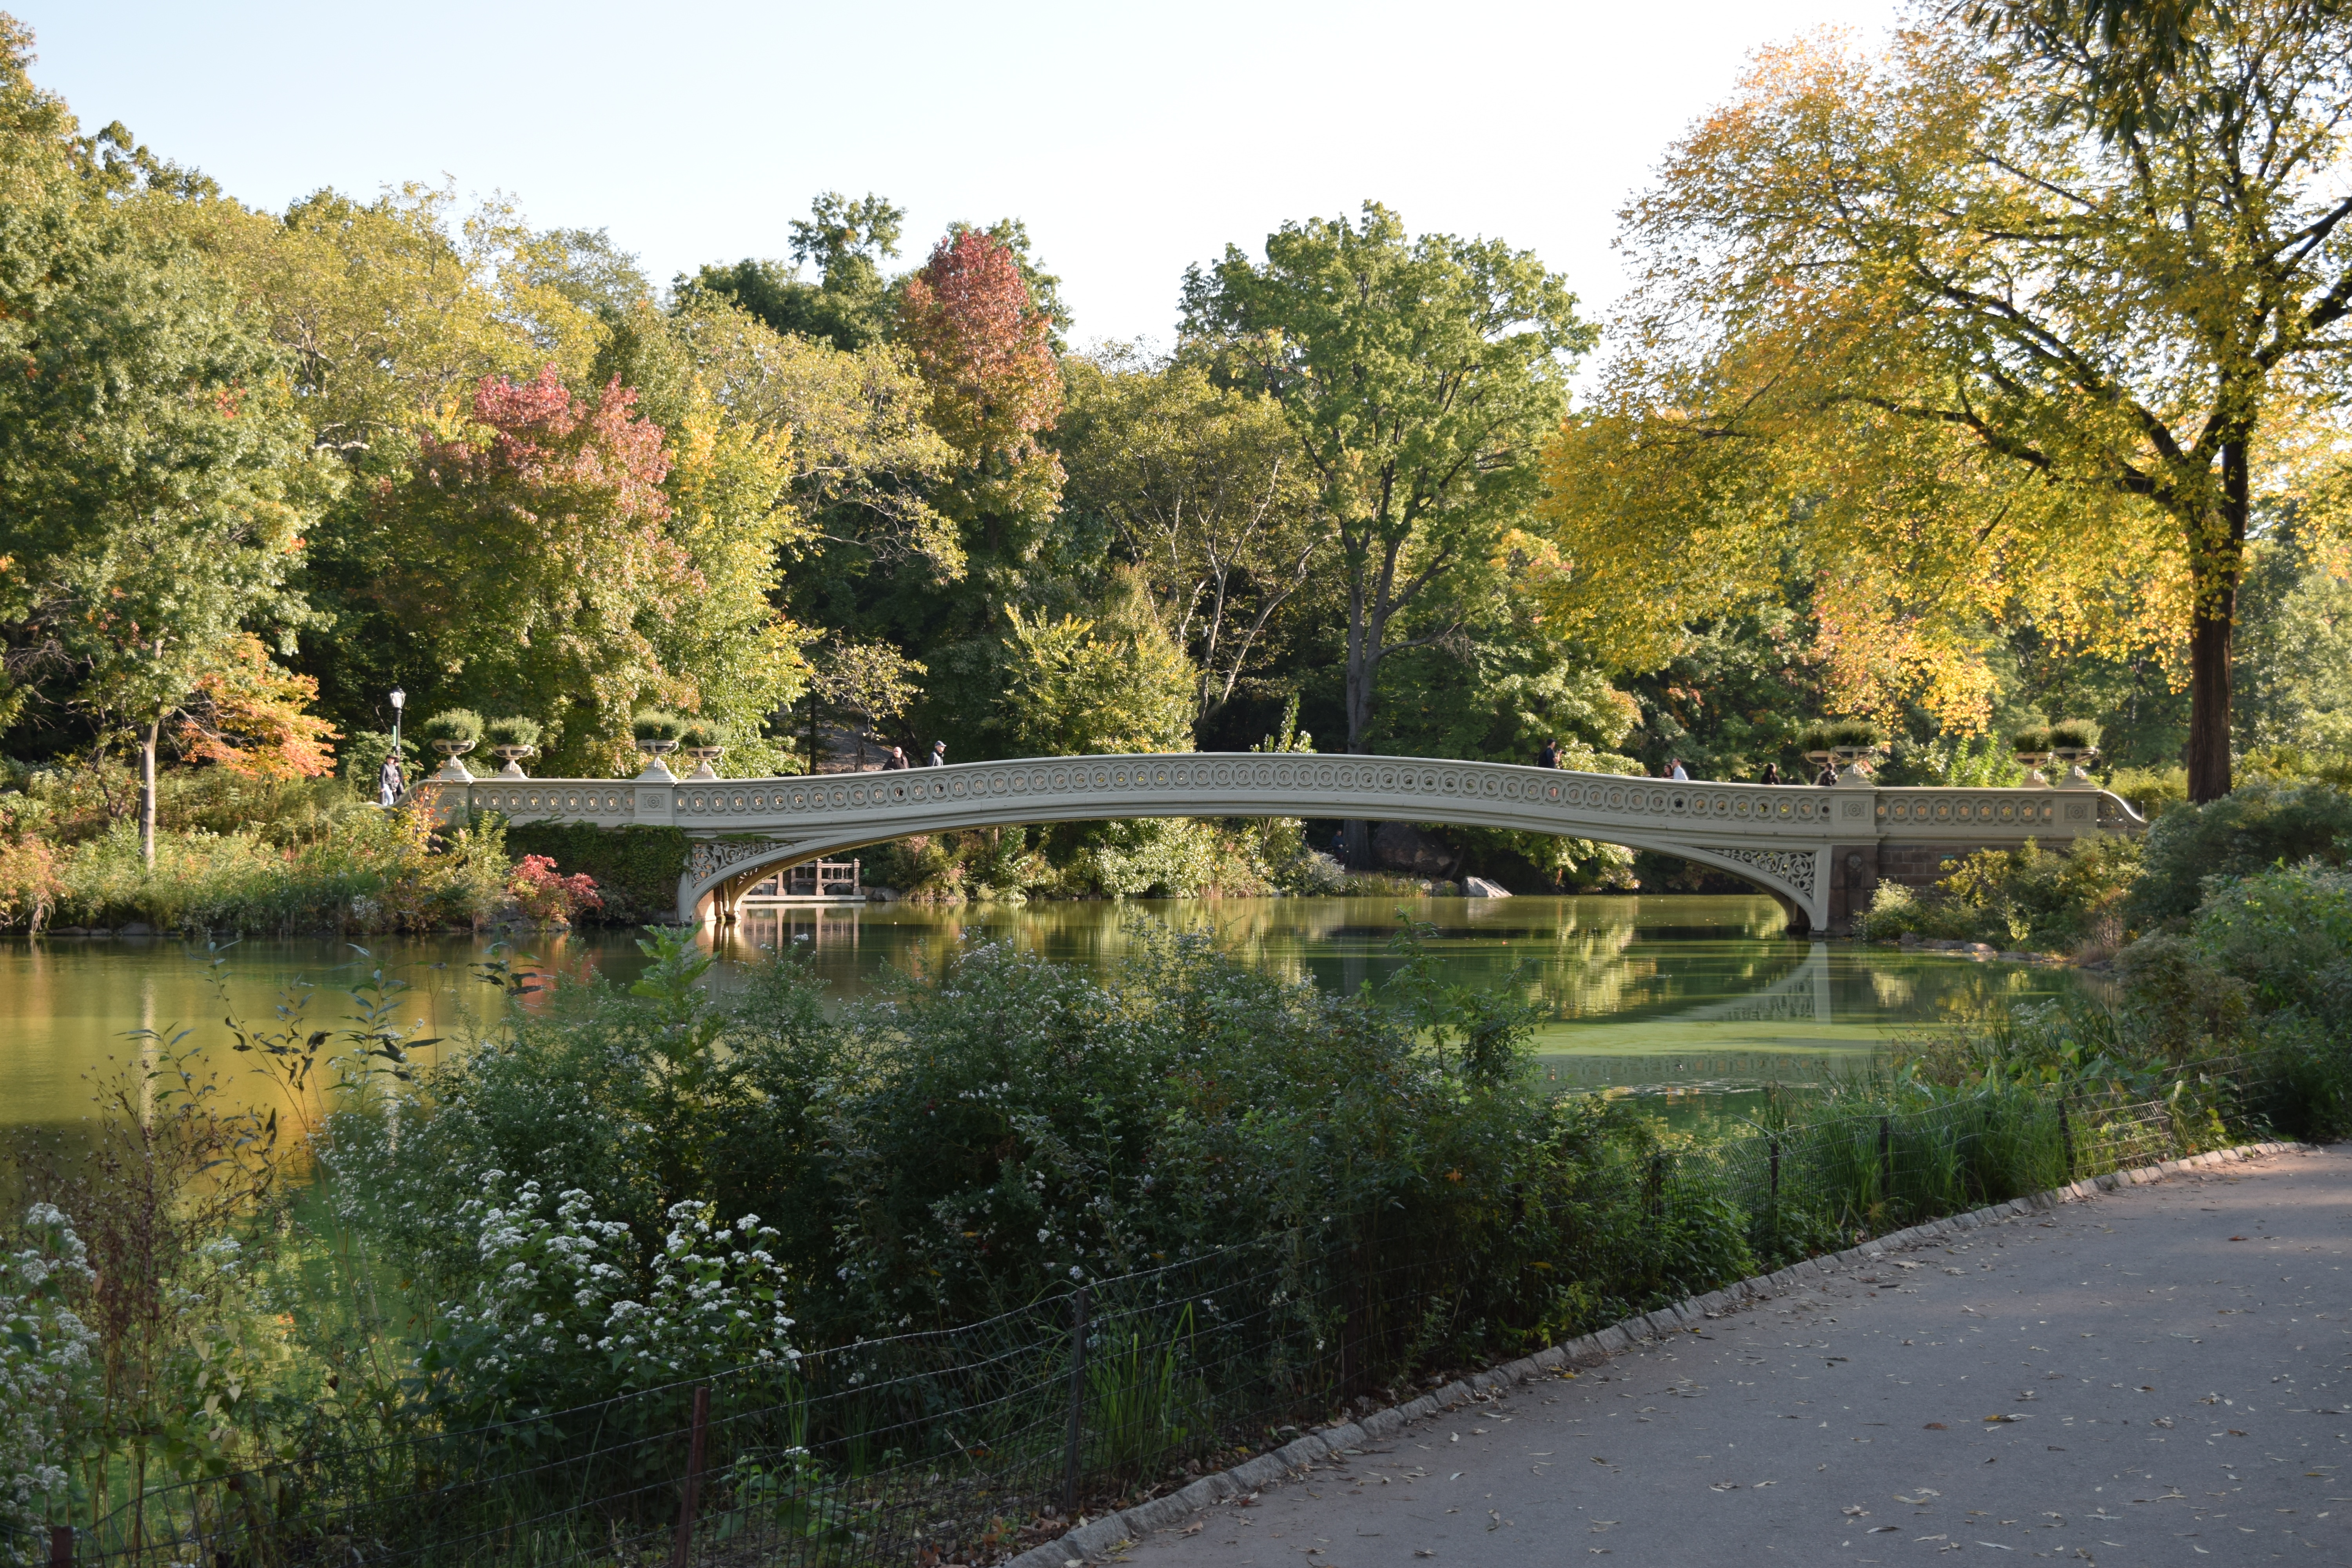
river, manhattan, pond, autumn, park, garden, waterway, central park, united states, estate